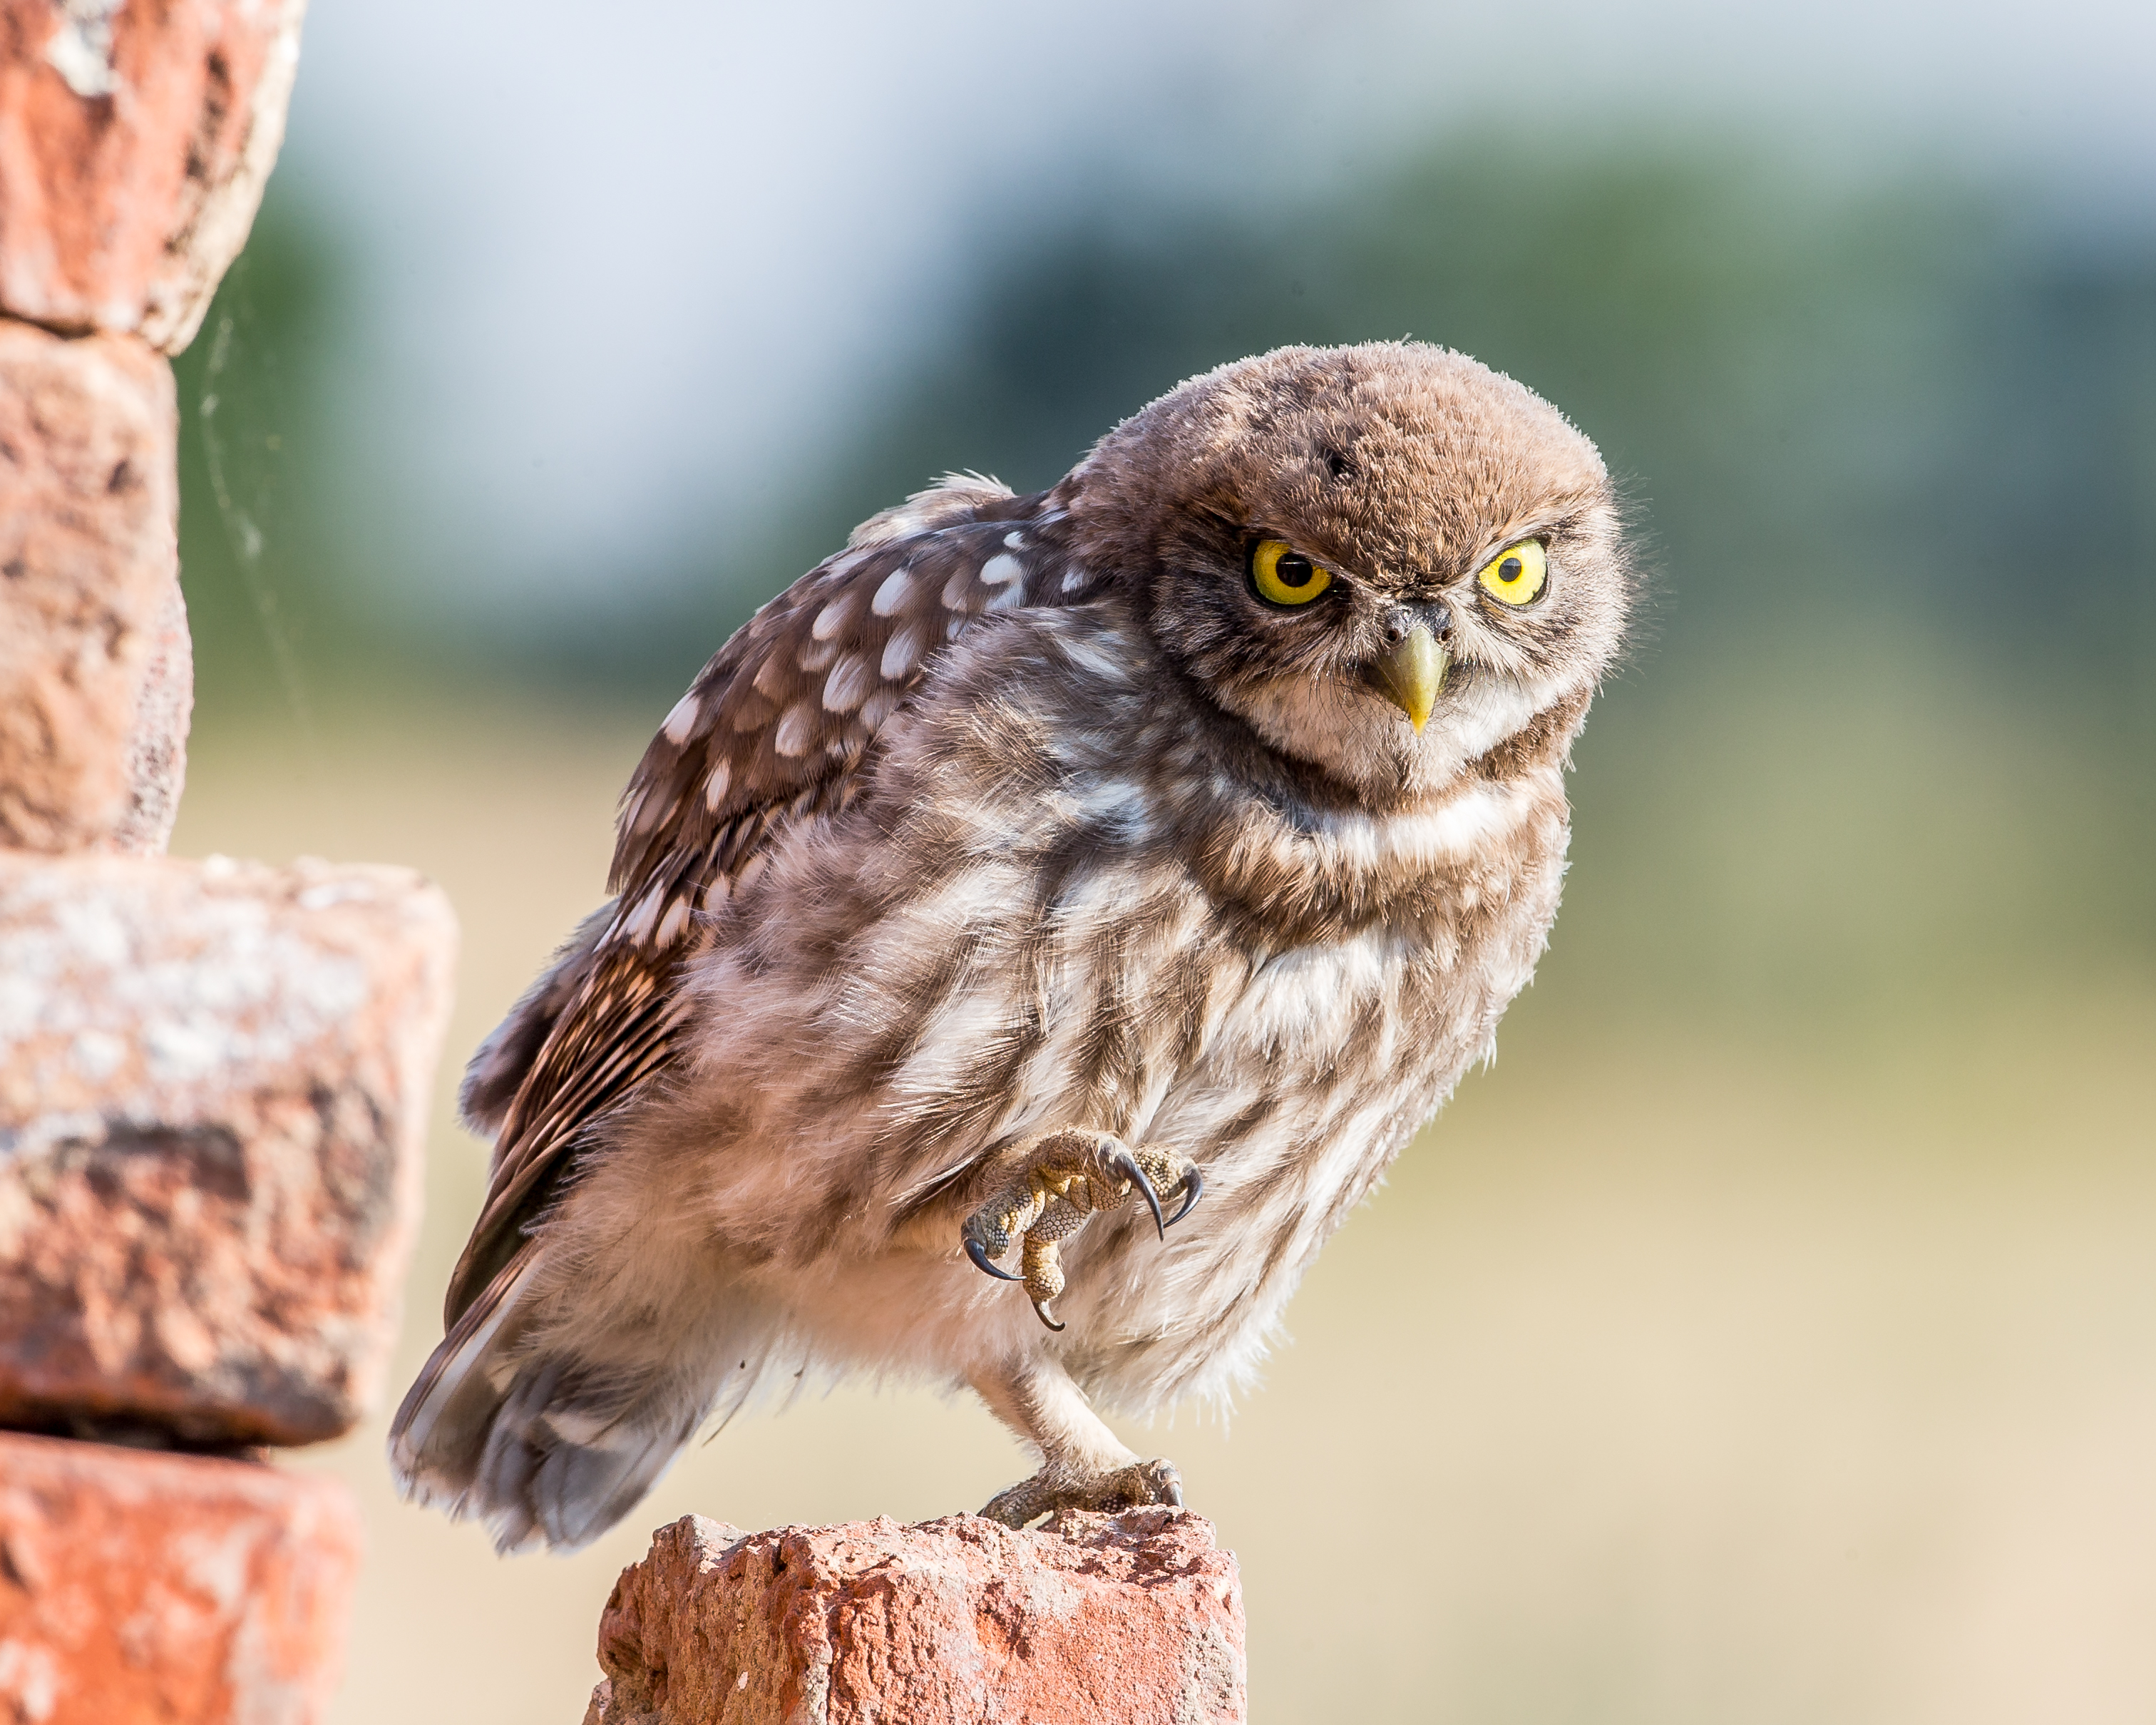
bird, wing, wildlife, beak, hawk, owl, fauna, bird of prey, close up, vertebrate, hungary, sparrow, falcon, buzzard, juvenile, andymorffew, morffew, naturethroughthelens, littleowl, owlet, moves, grrrrr, great grey owl, accipitriformes